Chú Tễu

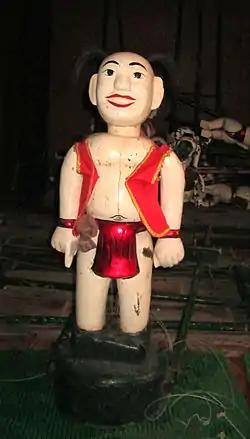
Chú Tễu

Chú Tễu (literally "uncle comedian", "buffoon", "joker") is a typical puppet in Vietnamese water puppetry. Tễu is bigger than other puppets. This character usually introduces the performance and makes humorous actions for the audience.